Andrelândia

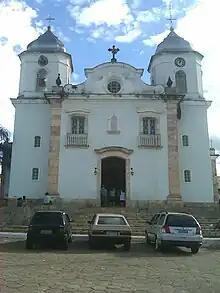
Entrance of the Mother Church of Andrelândia, Minas Gerais, Brazil

The colonial architectural complex of Andrelândia is significant, although it has already suffered very important losses such as the town hall and jail, the town house that belonged to the Baron of Cajurú, the "Passos", among many others. A serious problem is the decharacterization of many colonial houses due to the substitution of the primitive roof tiles by modern French tiles, forming a mixture of styles that has already occurred in the residences that belonged to Major Gustavo Ernesto Alves, to the Viscount of Arantes, and even with the oldest specimen of the city's colonial residential architecture, today represented by a simple remnant, with its worn stone sills denouncing the antiquity of its existence.